Ondřej Hotárek

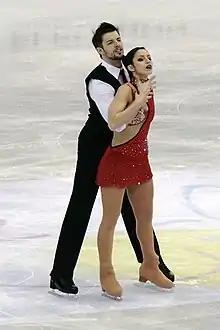
Hotárek with Berton in 2012

Ondřej Hotárek (born 25 January 1984) is a Czech-Italian pair skater and coach who began competing for Italy in 2006. He competed with Valentina Marchei until the end of their partnership in 2018. With former partner Stefania Berton, he is the 2013 European bronze medalist, the 2013 Skate Canada International champion, and a three-time Italian national champion. Berton/Hotárek are the first Italian pair skaters to win European and Grand Prix medals.